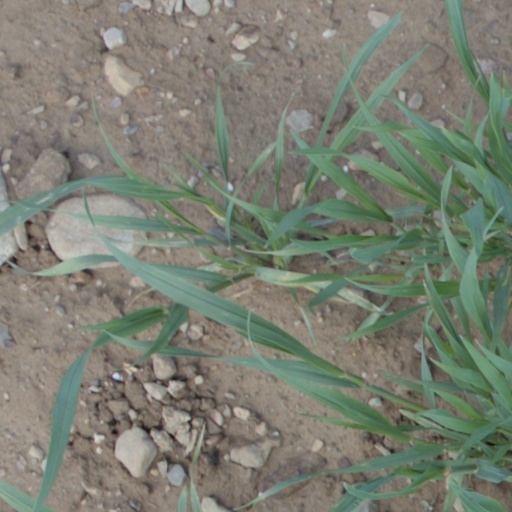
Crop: wheat